Carlos Carrera

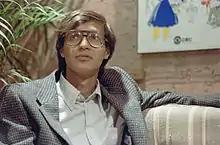

His debut feature from 1991, , earned him the Ariel Award for Best First Feature. In 1994 at the Cannes film festival he won the Palme d’Or in the Short film category for El héroe.